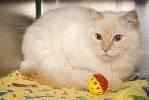
cat